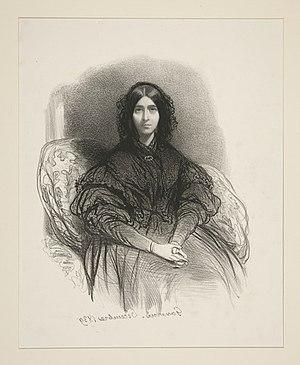
Junot d’Abrantès, dite Constance Aubert, née le 9 juillet 1803 à Paris, où elle est morte le 22 janvier 1881, est une journaliste et romancière française.